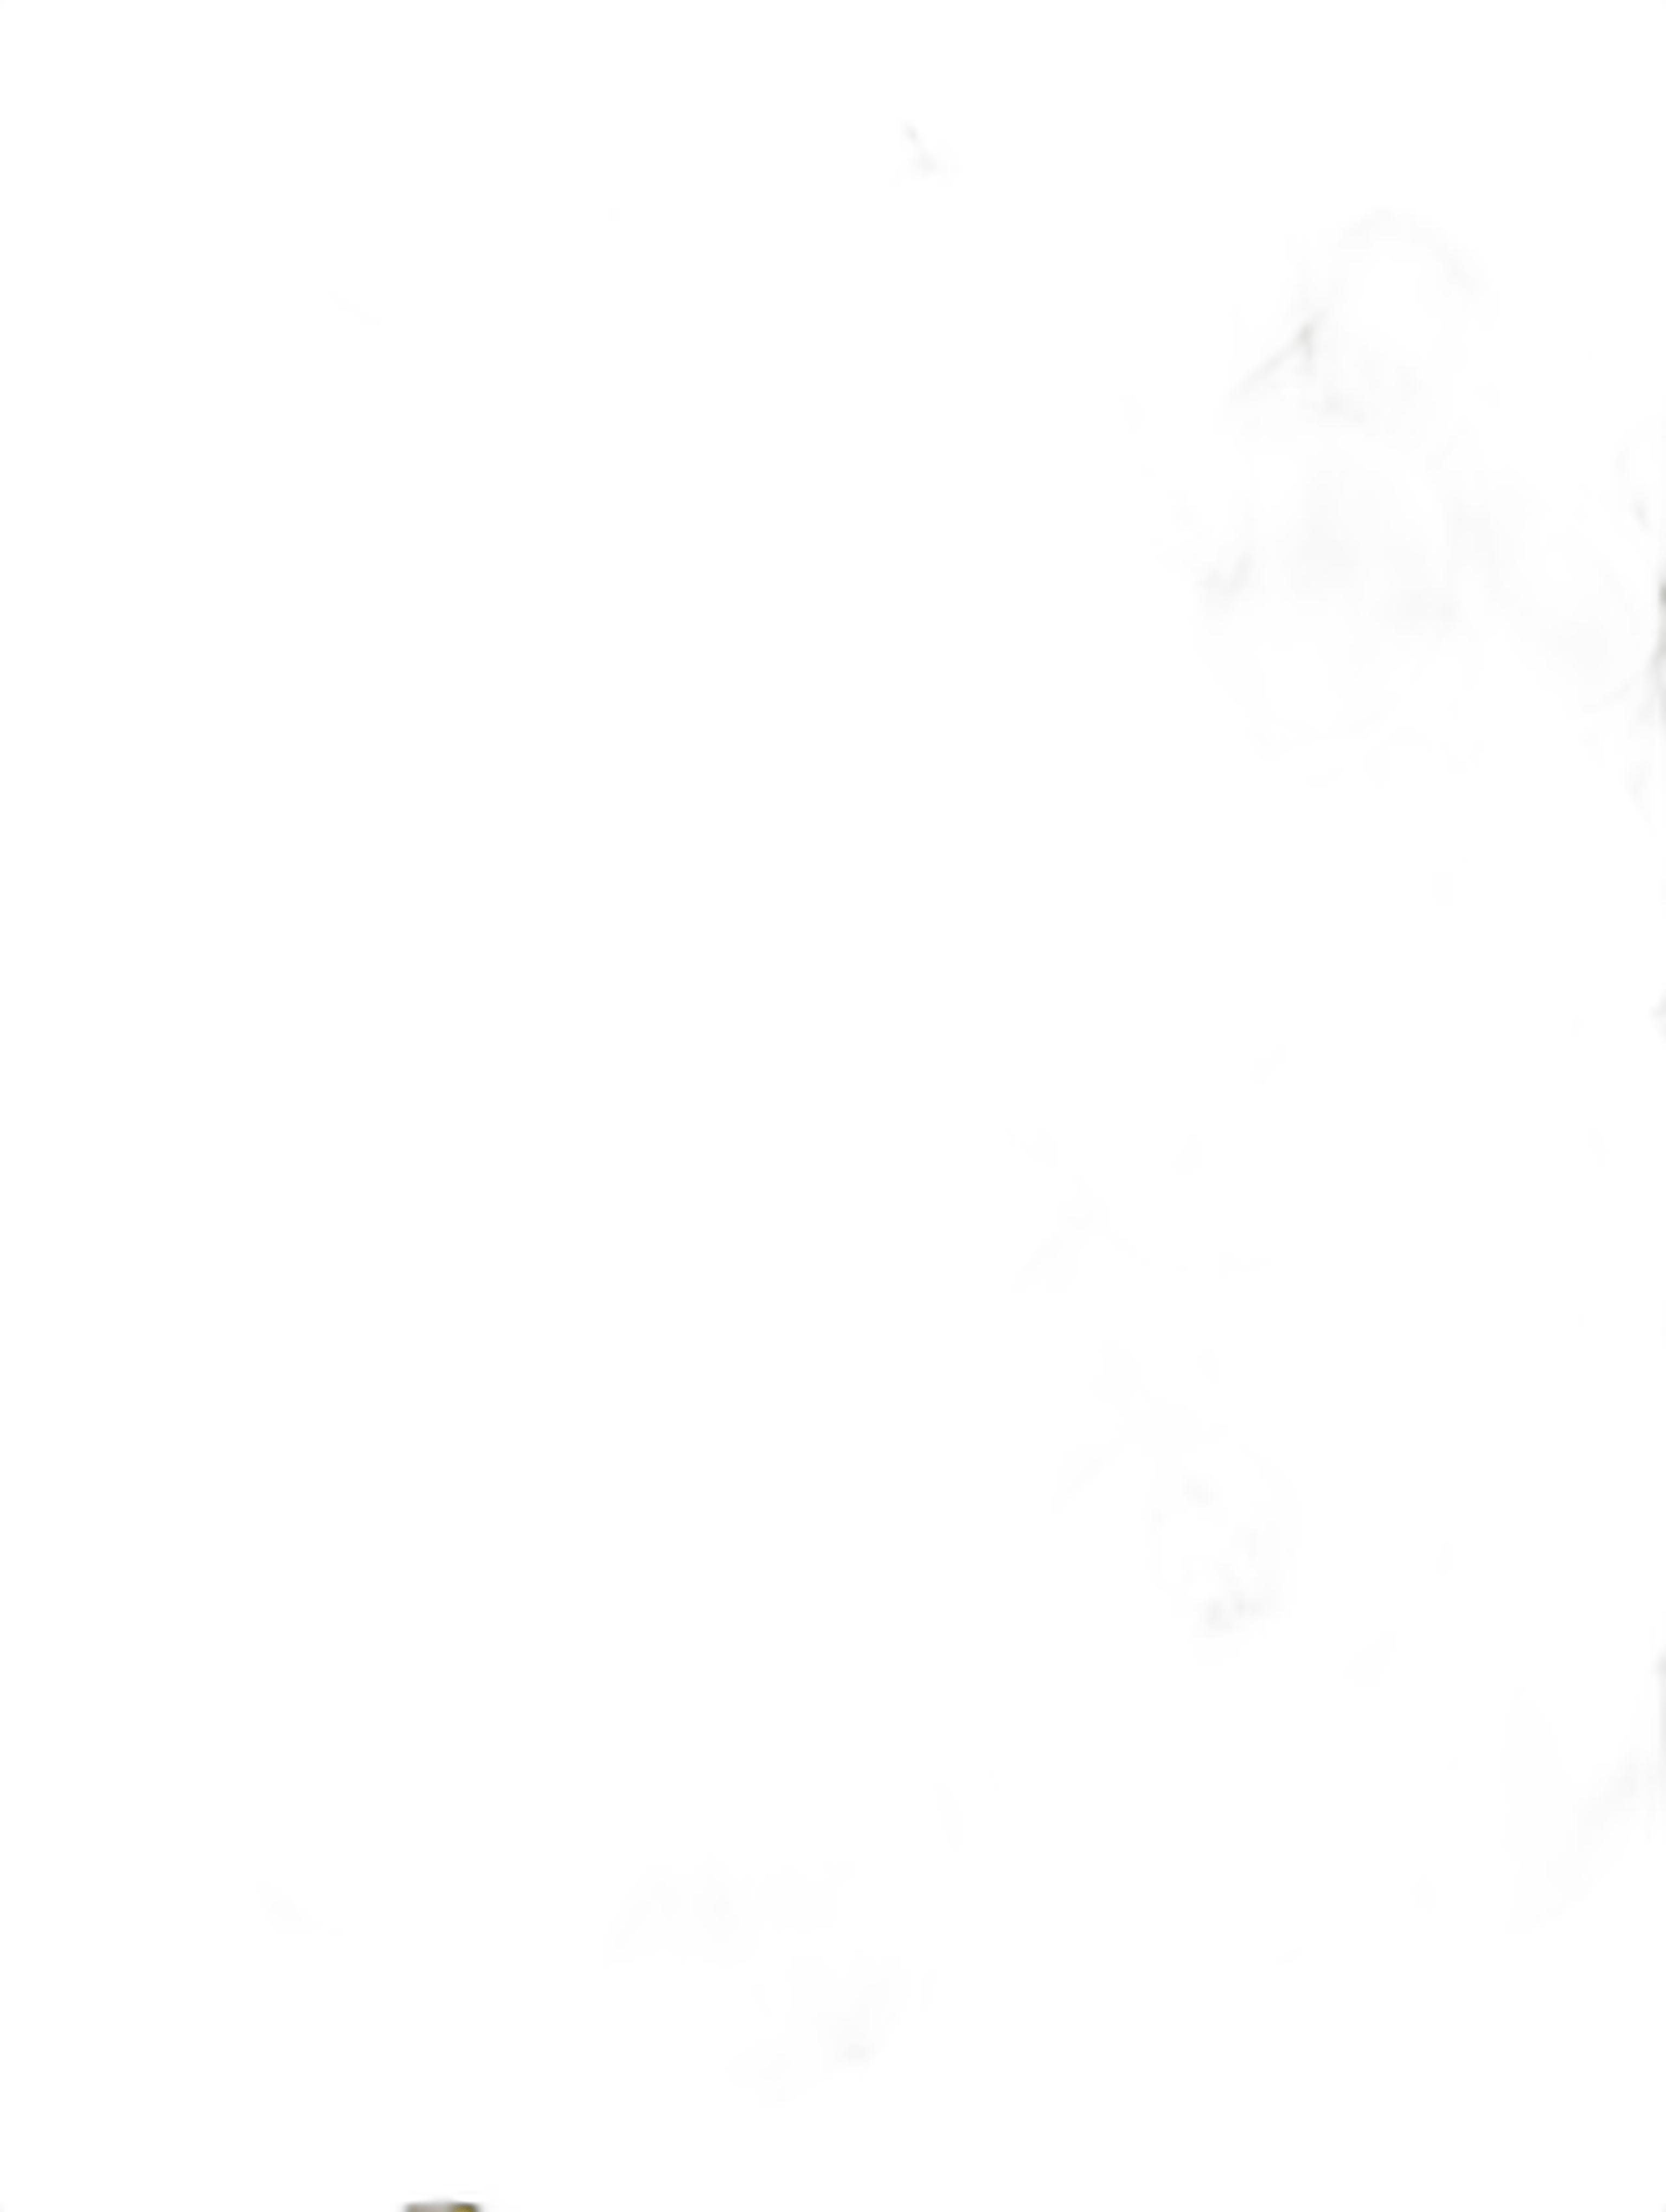
Label: Crown of thorns